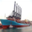
Label: ship